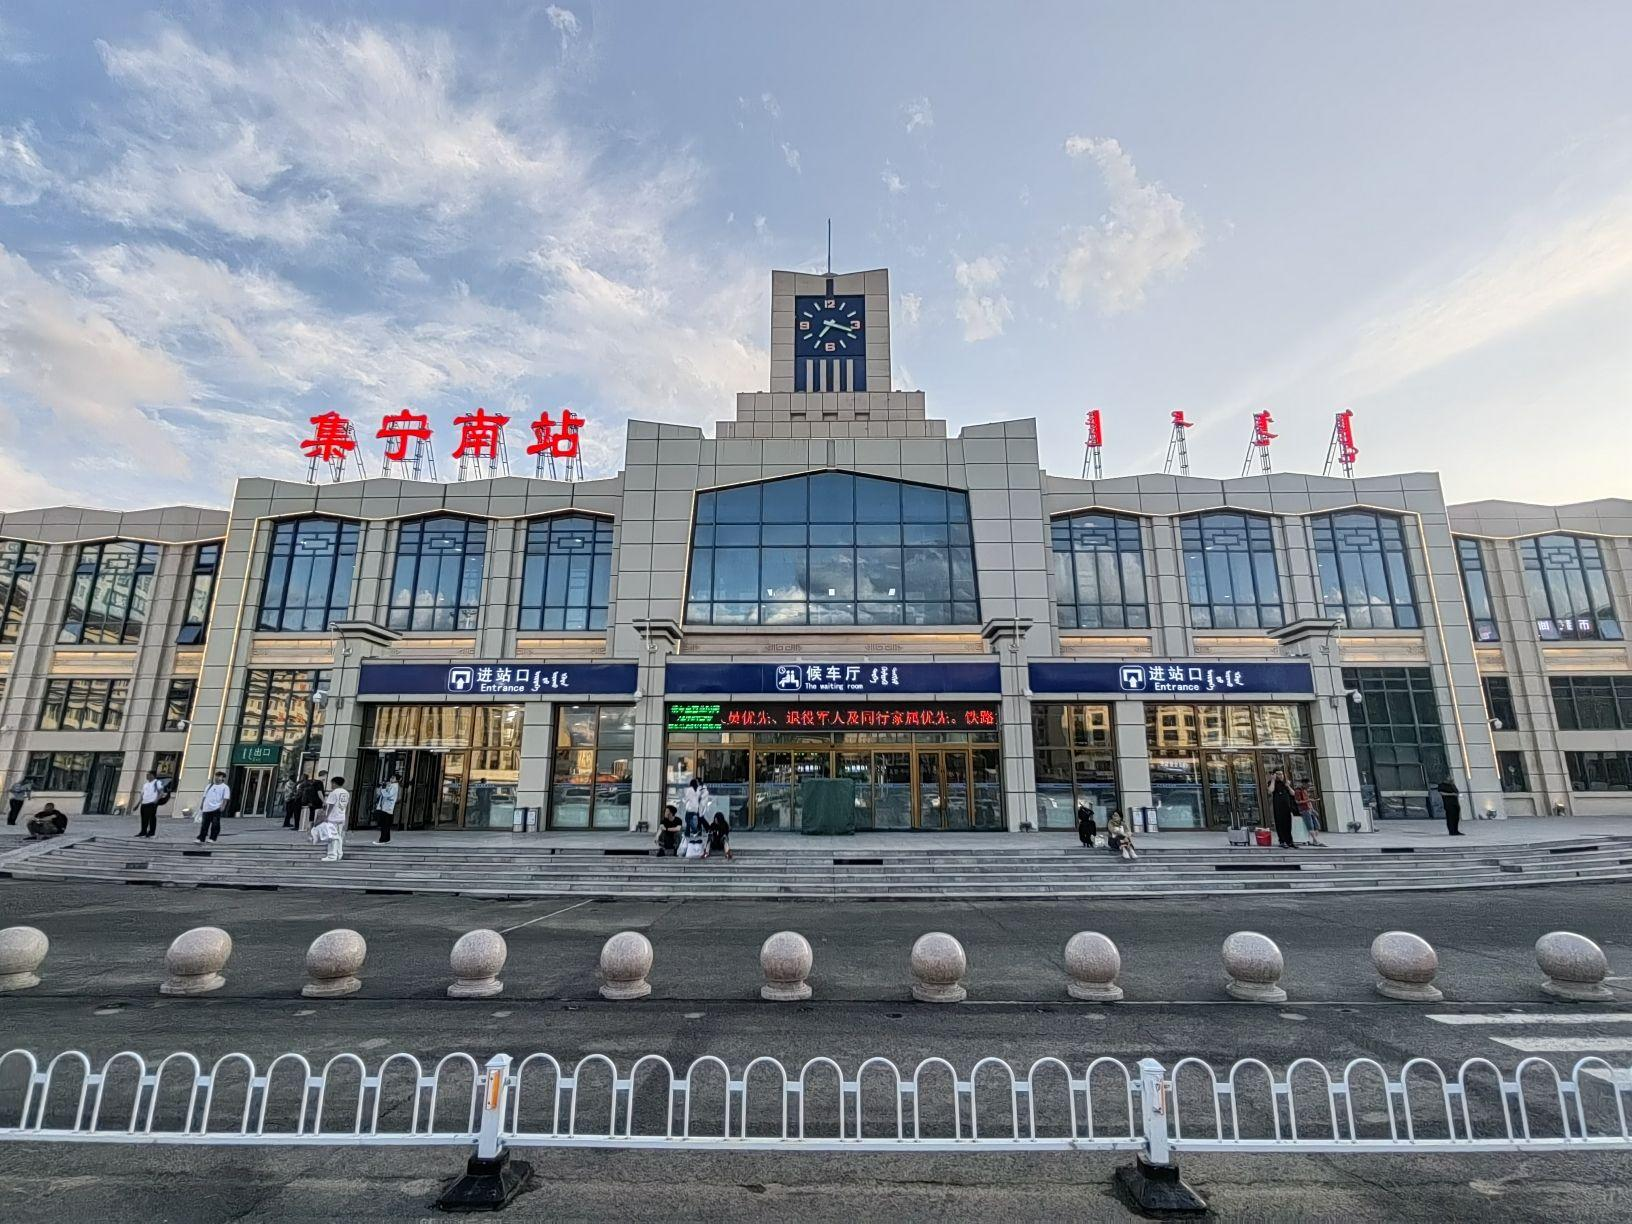
地标名称：集宁南站
所在城市：乌兰察布市·集宁区